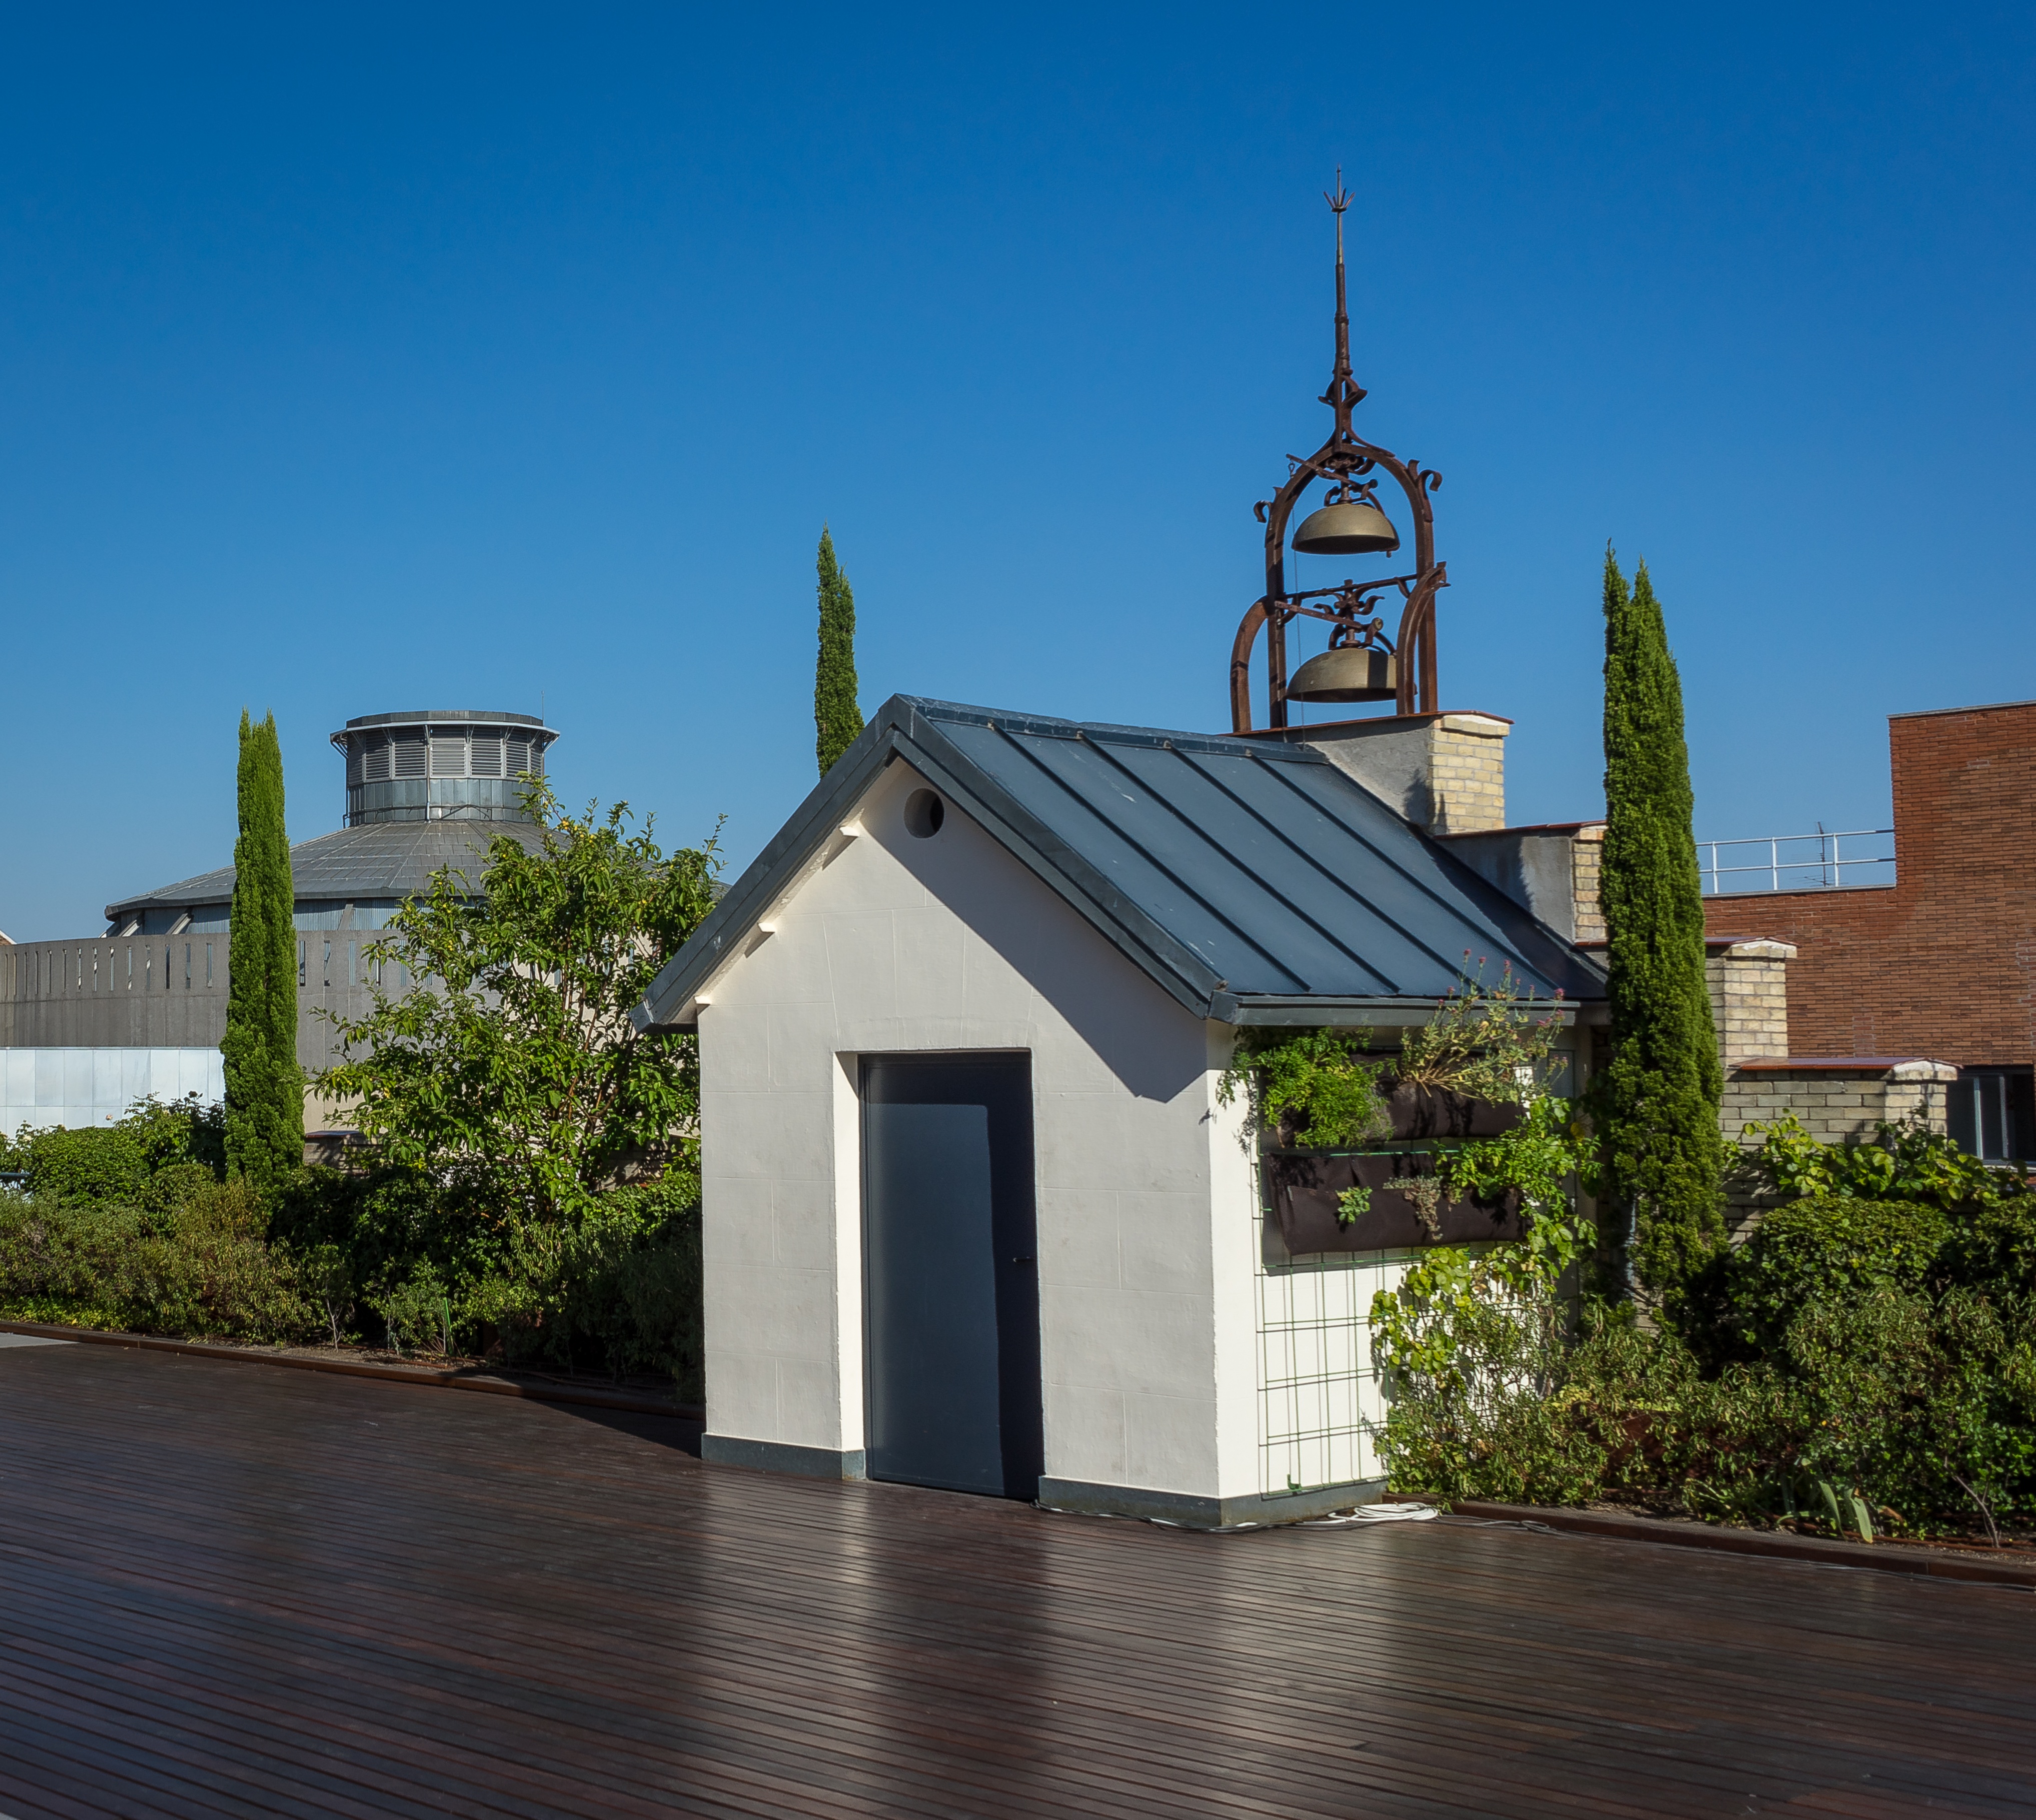
light, architecture, sky, house, roof, building, home, tower, cabin, facade, blue, church, chapel, old building, place of worship, bell tower, spain, estate, views, torres, campaigns, residential area